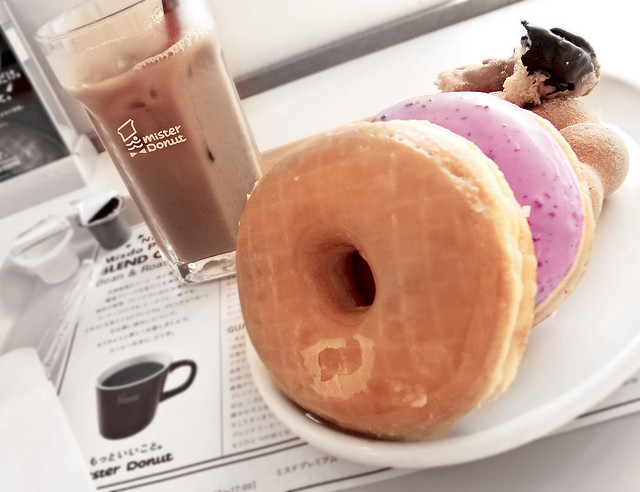
user: Given an image and a question. Answer the question in a short answer. Question: Where would you be able to get these donuts and drink? Short Answer:
assistant: dunkin' donuts